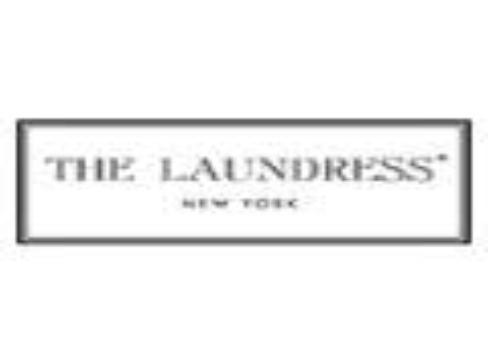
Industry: Necessities